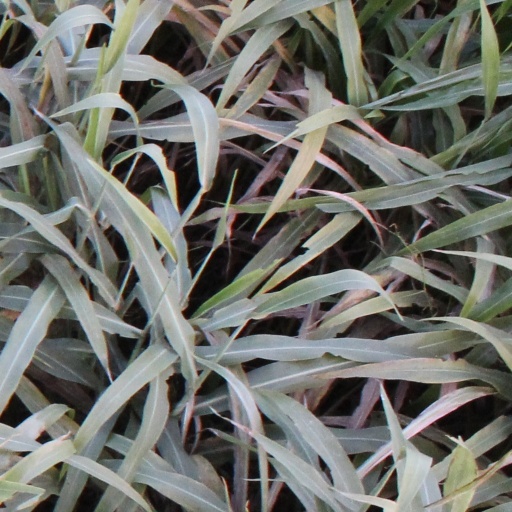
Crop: sorghum